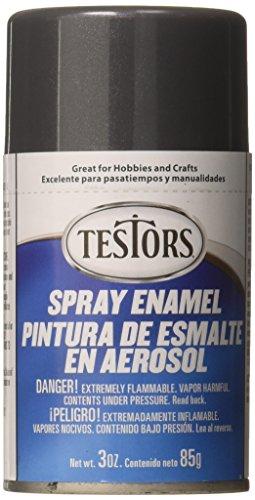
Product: Testors TENAMEL-1253T Aerosol Enamel Paint 3oz-Gray Metallic
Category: Toys & Games | Hobbies | Hobby Building Tools & Hardware | Paints
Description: Contains one aerosol can with 3oz 85g of enamel paint.
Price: $13.98 $ 13 . 98